Manuel Santa Cruz Loidi

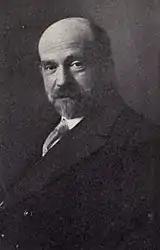
Pio Baroja

The role assigned to Santa Cruz by all 3 giants of Spanish literature differed. Baroja from his Nietzschean perspective portrayed Santa Cruz as a little man who disguised his inferiority with cruelty and epitomized "double barbarity of being a Catholic and a Carlist". In the case of Unamuno it is believed that Santa Cruz stood for an inflexible model of orthodoxy, be it religious, political or otherwise, a model which was valid only within a set of parameters; Unamuno rejected it and presented the Spanish self as a result of dialectic interaction. Even more complex is the vision of Valle-Inclán. Some claim that Valle-Inclán presented dominant and at times even monstrous personalities of the past to confront them with meager men populating contemporary Spain. Others maintain that Valle-Inclán intended to evoke the atmosphere of ominous drama with satanic personalities. Whatever their intentions were, the noventayochistas and especially Baroja transformed a somewhat crude newspaper version of Santa Cruz into a powerful literary image enriched with diabolic and demonic features. This image persisted well into the 1930s, at times enhanced with new threads, e.g. this of "cura fascista". In the Francoist Spain the anti-Liberal stand of El Cura rendered cultivation of the black legend hardly feasible. After transición it was already a forgotten past which hardly elicited emotions; if so, they were much more ambiguous.